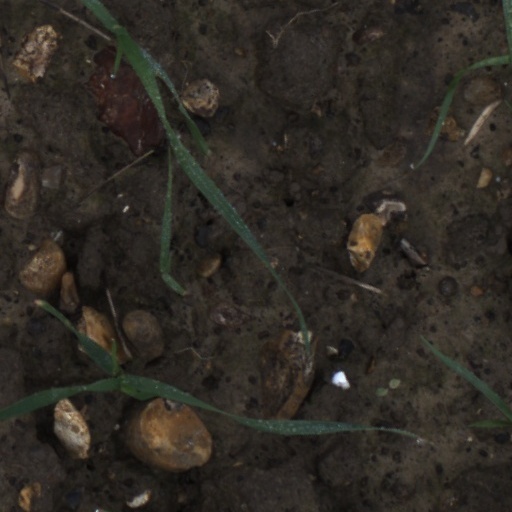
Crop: wheat